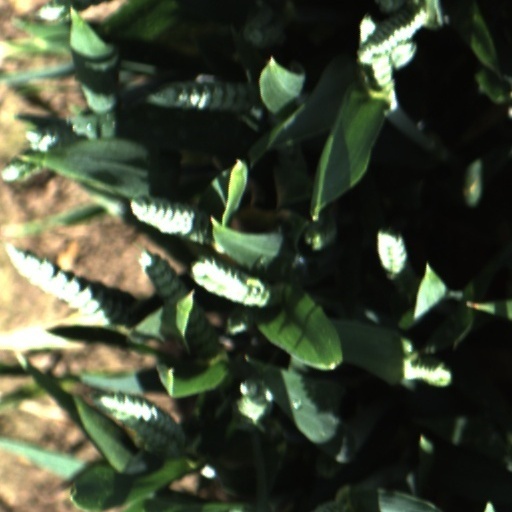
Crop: wheat